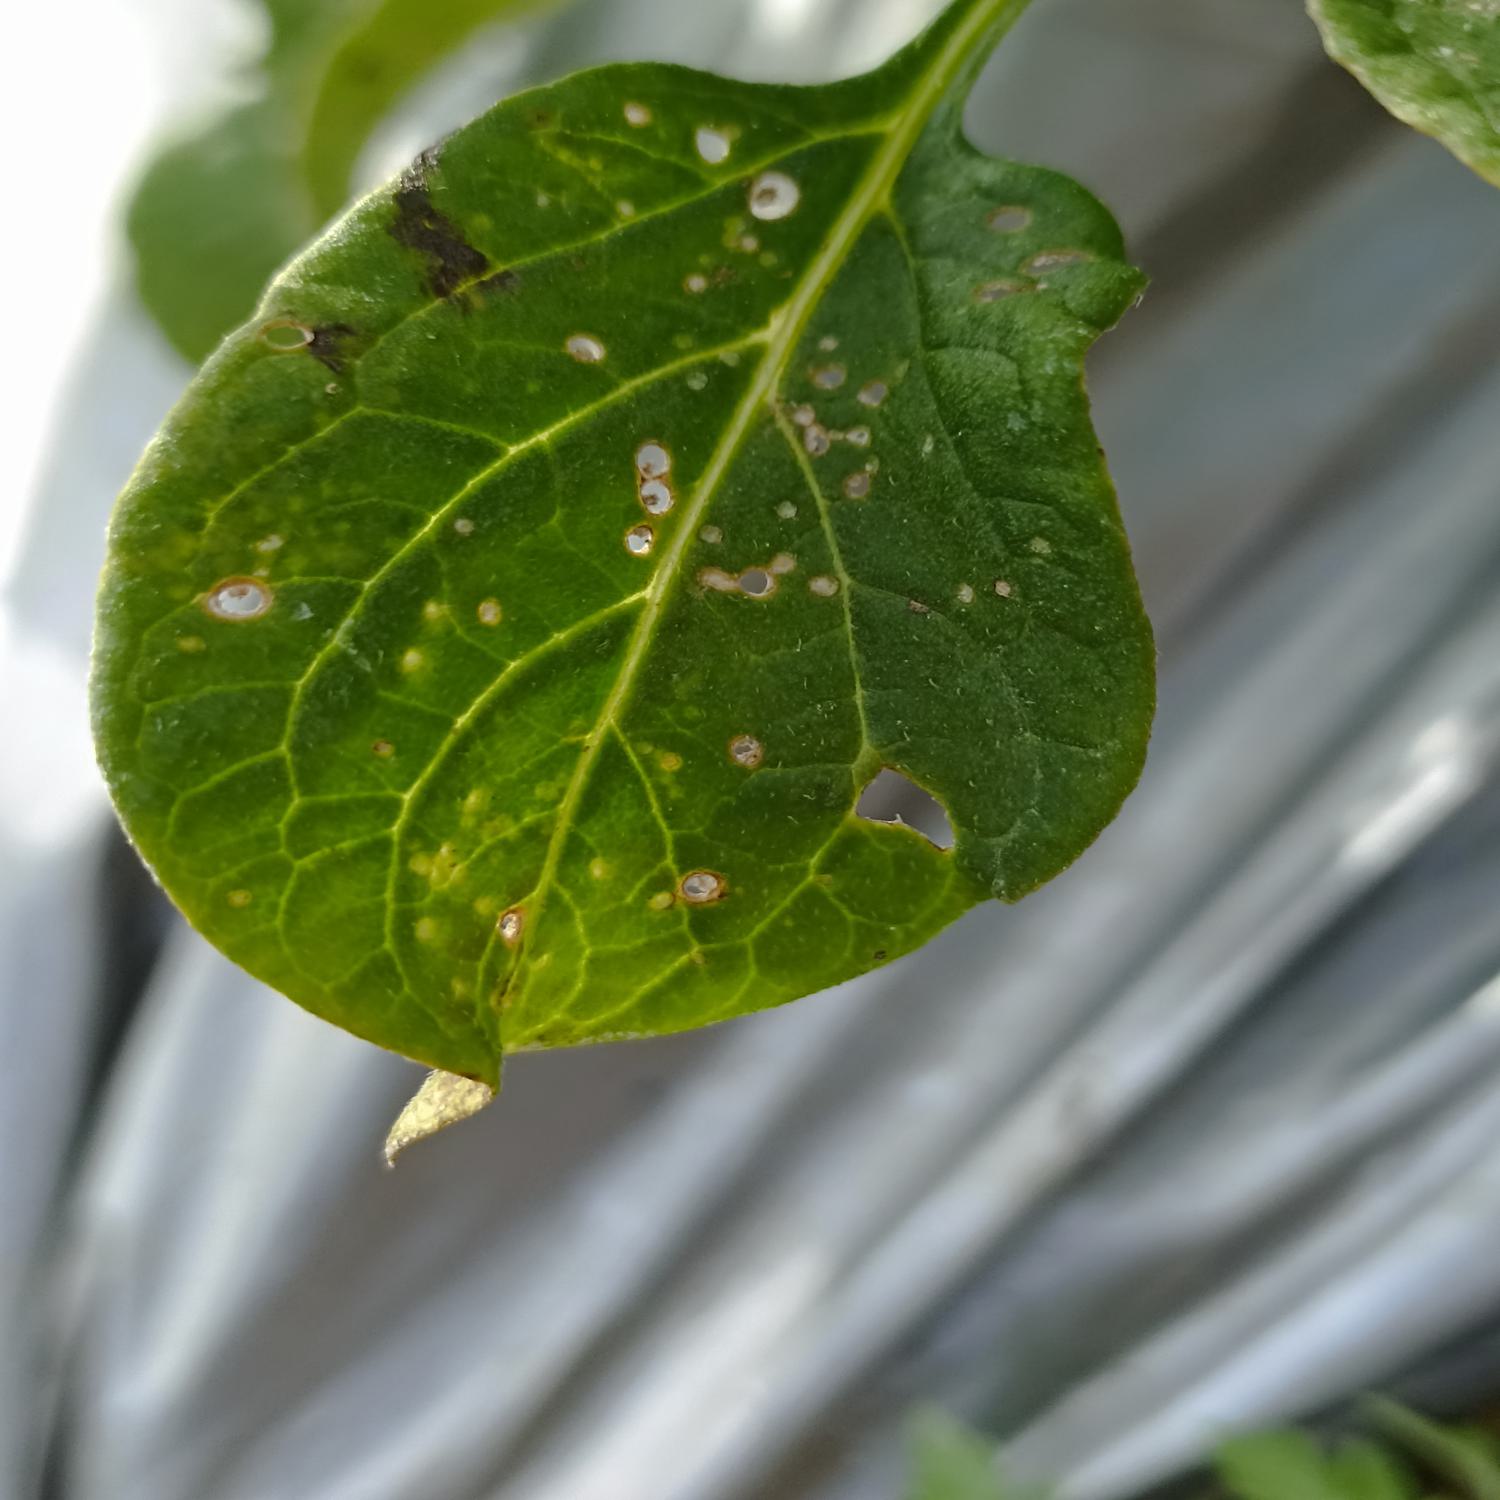
Label: Pest